Mathieu group M24

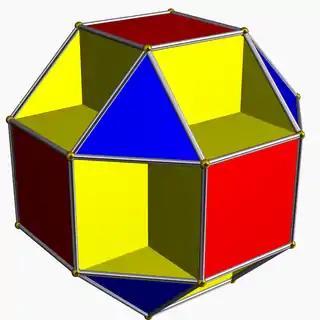
M can be constructed from symmetries of the Klein quartic, augmented by a (non-geometric) symmetry of its immersion as the small cubicuboctahedron.

M can be constructed starting from the symmetries of the Klein quartic (the symmetries of a tessellation of the genus three surface), which is PSL(2,7), which can be augmented by an additional permutation. This permutation can be described by starting with the tiling of the Klein quartic by 56 triangles (with 24 vertices – the 24 points on which the group acts), then forming squares of out some of the 2 triangles, and octagons out of 6 triangles, with the added permutation being "interchange the two endpoints of those edges of the original triangular tiling which bisect the squares and octagons". This can be visualized by coloring the triangles – the corresponding tiling is topologically but not geometrically the t{4, 3, 3} tiling, and can be (polyhedrally) immersed in Euclidean 3-space as the small cubicuboctahedron (which also has 24 vertices).